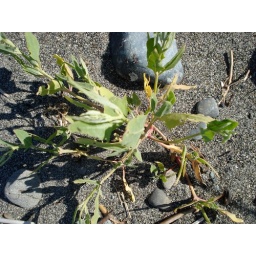
A small ground level plant growing in the sand and rocks of the Dungeness Spit, Olympic Peninsula, Washington.